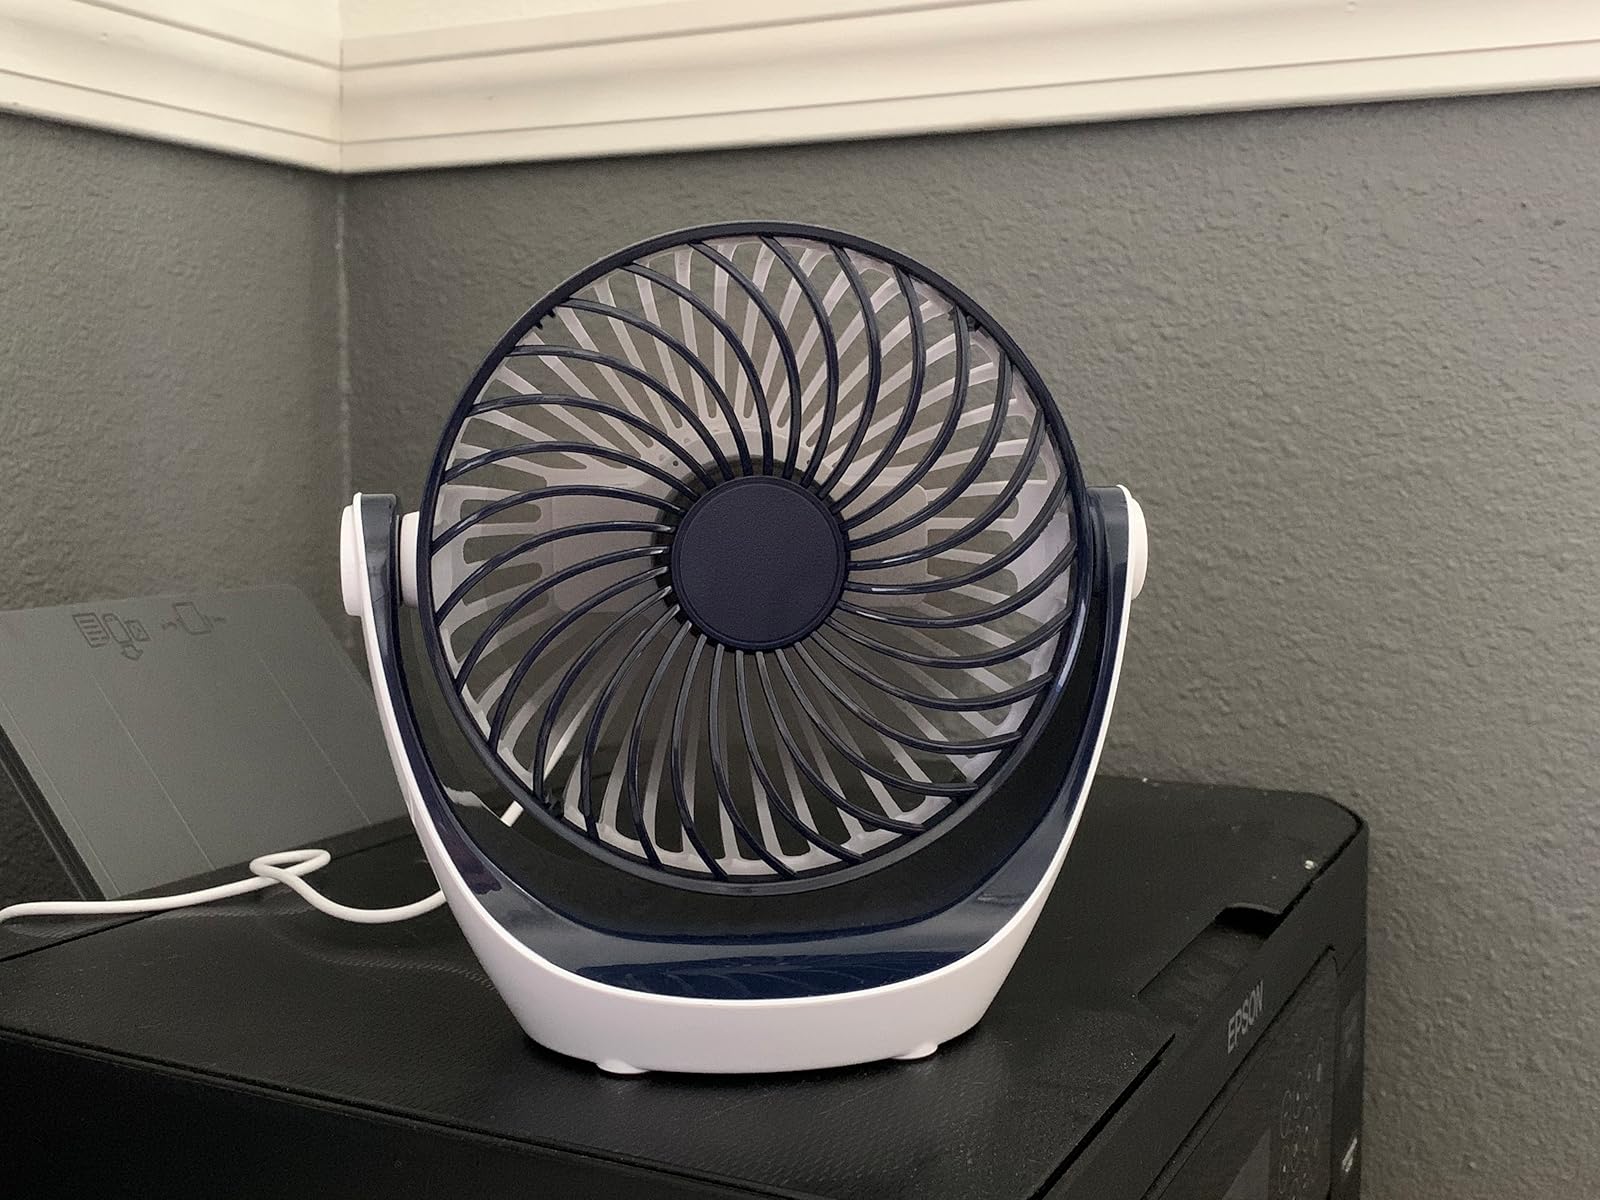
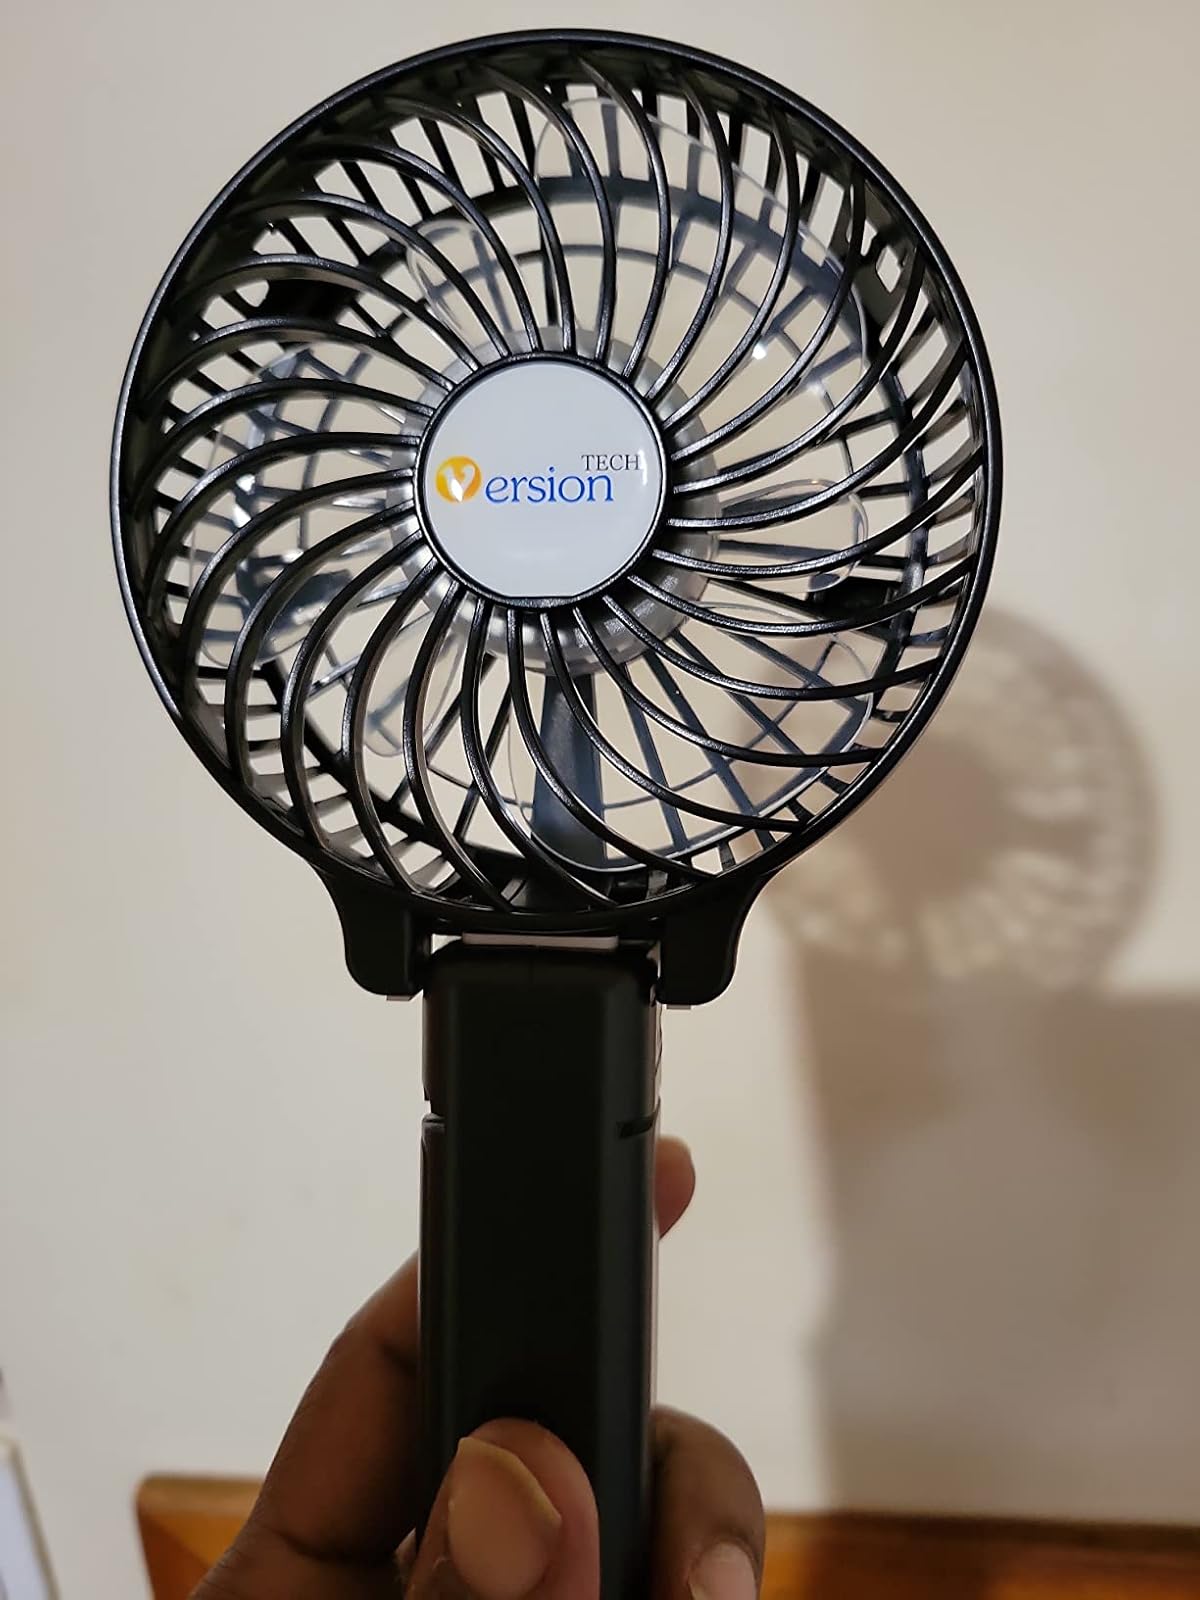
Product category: fan
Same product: no